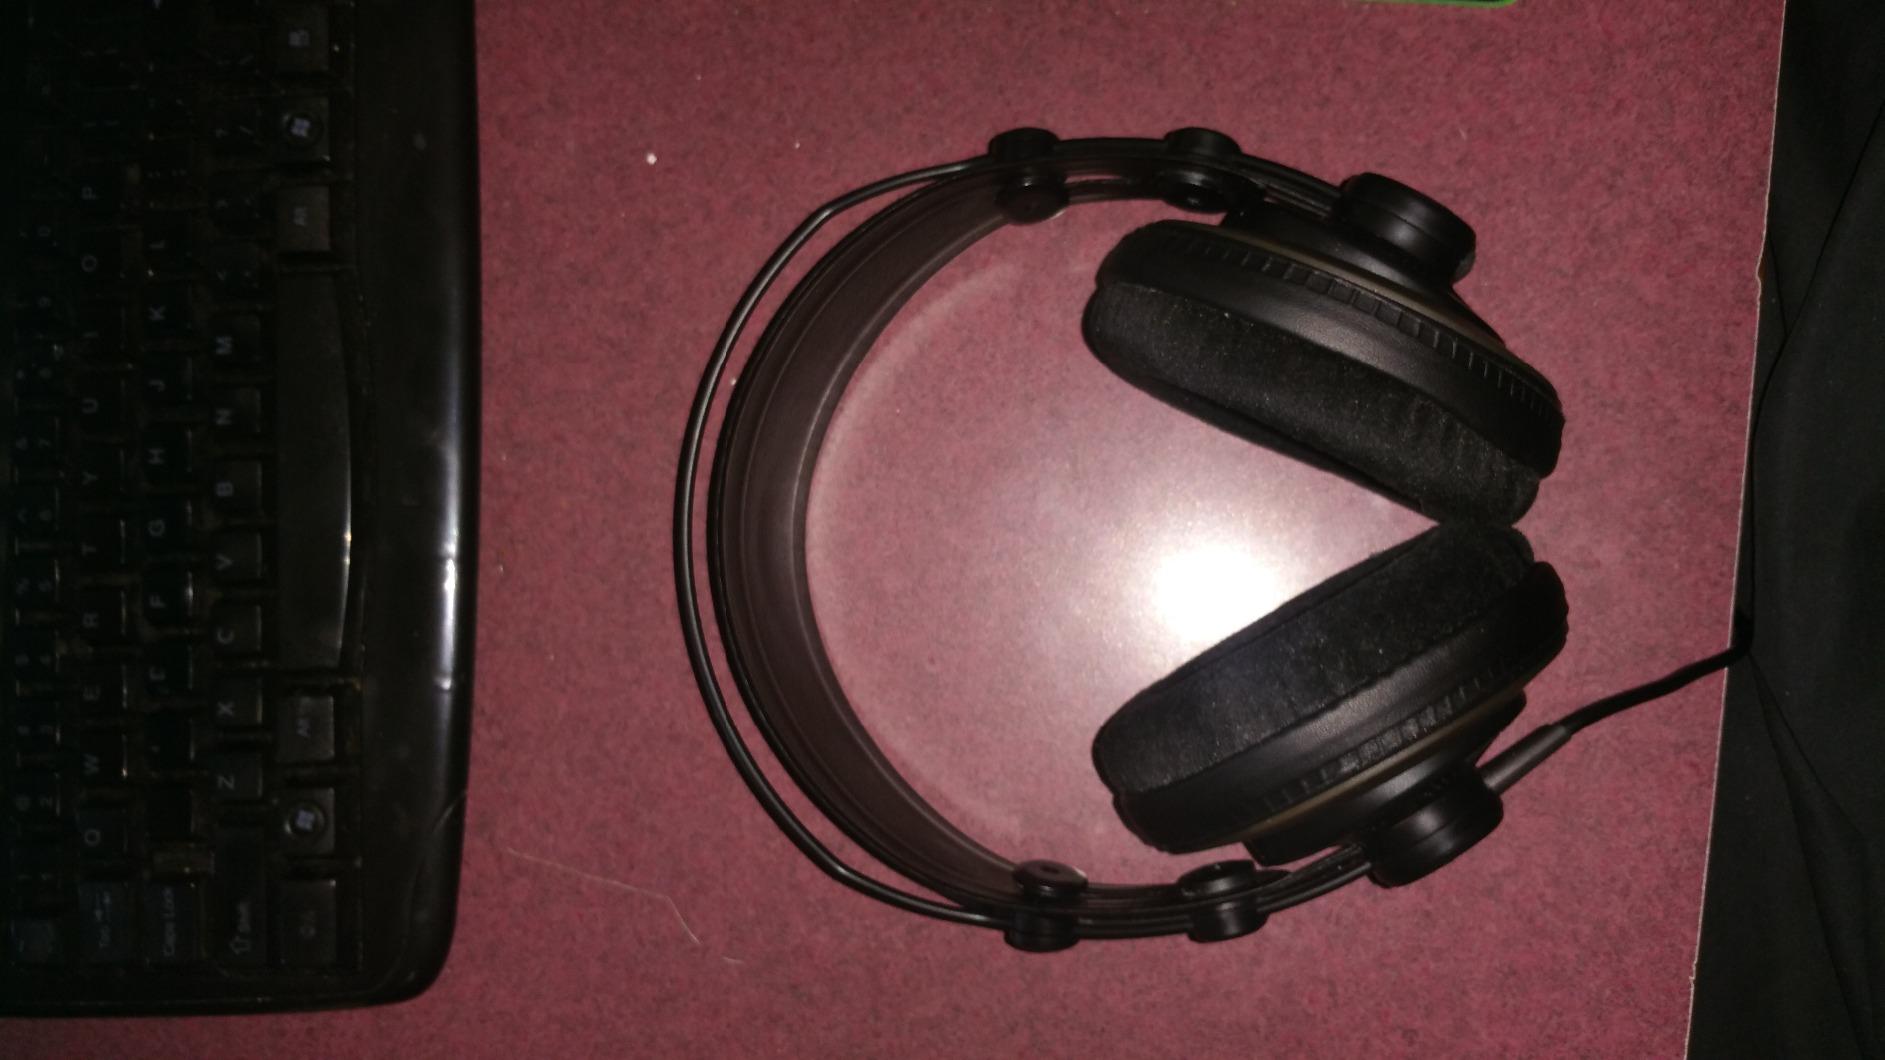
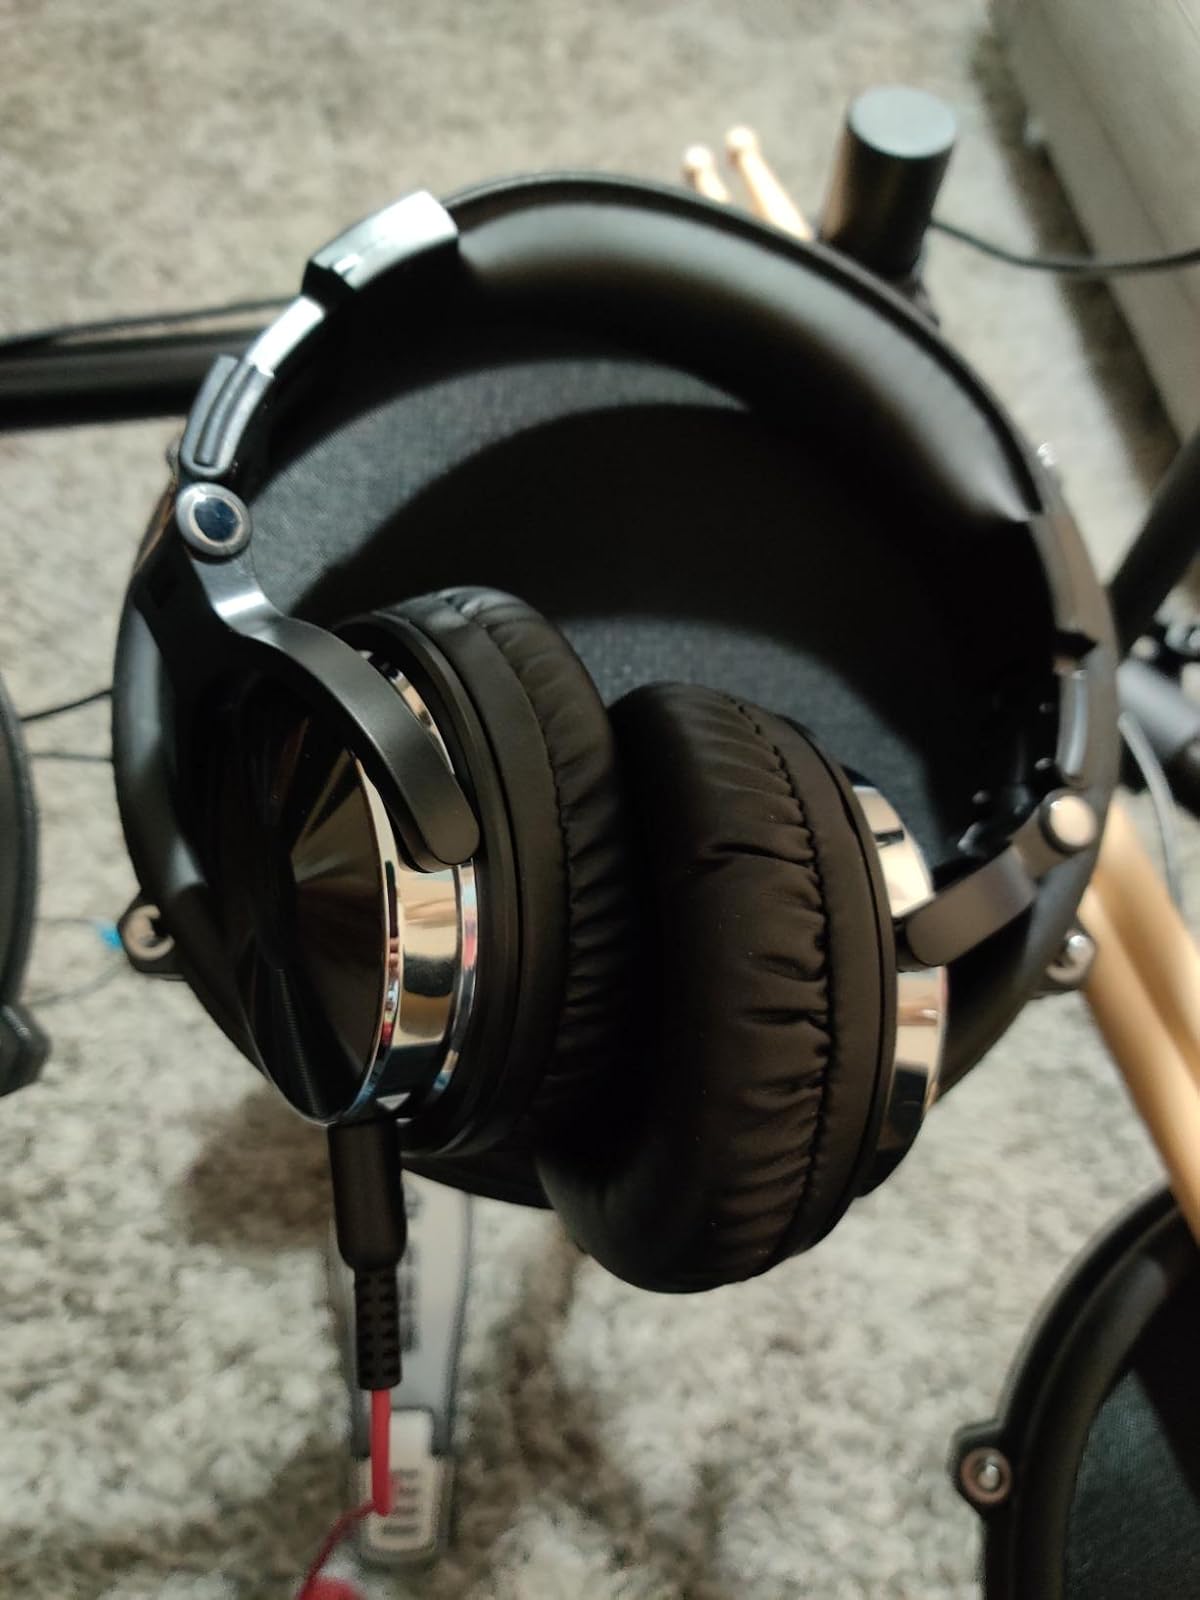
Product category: headphones
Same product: no